Noise in music

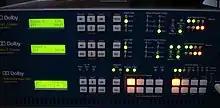
Dolby noise-reduction system

Noise music (also referred to simply as noise) has been represented by many genres during the 20th century and subsequently. Some of its proponents reject the attempt to classify it as a single overall genre, preferring to call noise music a "non-genre", an "aesthetic", or a collection of genres. Even among those who regard it as a genre, its scope is unclear. Some commentators use the phrase "noise music" (or "noise") to refer specifically to Japanese noise music, while others instead use the term Japanoise.